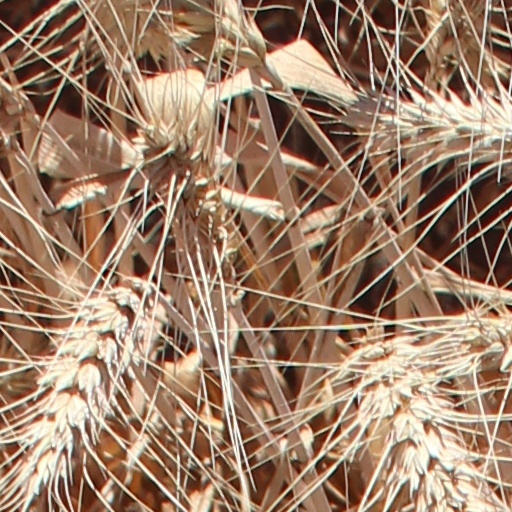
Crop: wheat